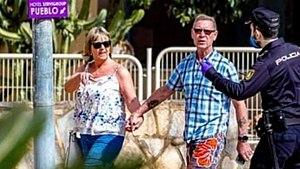
Le confinement de la population espagnole désigne l'ensemble des mesures d'hygiène et de distanciation sociale, dites « barrières », définies au niveau national et local en réponse à la pandémie de Covid-19 en Espagne.